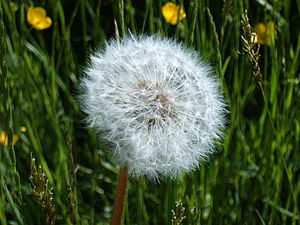
Mælkebøtte / Andre navne
Mælkebøtte eller løvetand er en slægt af stauder med pælerod og nogle få, hule stængler, hver med en endestillet kurv. Bladene er rosetstillede. Slægten består af ca. 1000 apomiktiske arter, der er inddelt i sektioner.